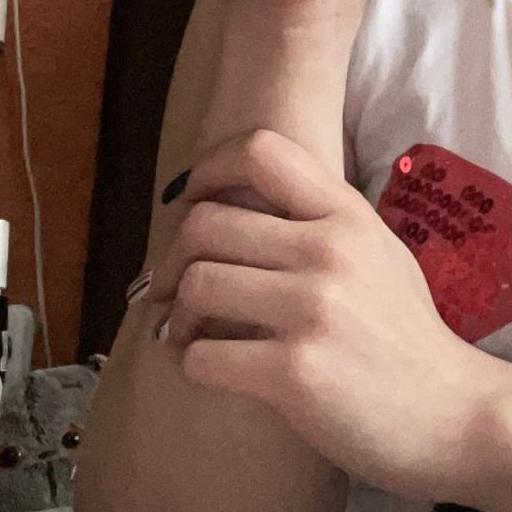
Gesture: no_gesture